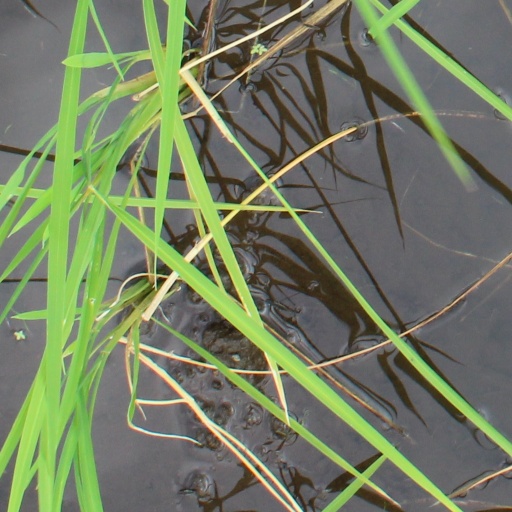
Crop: rice